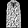
Label: Shirt